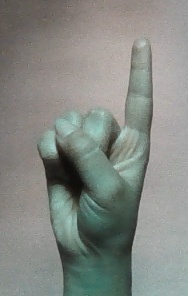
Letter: bb